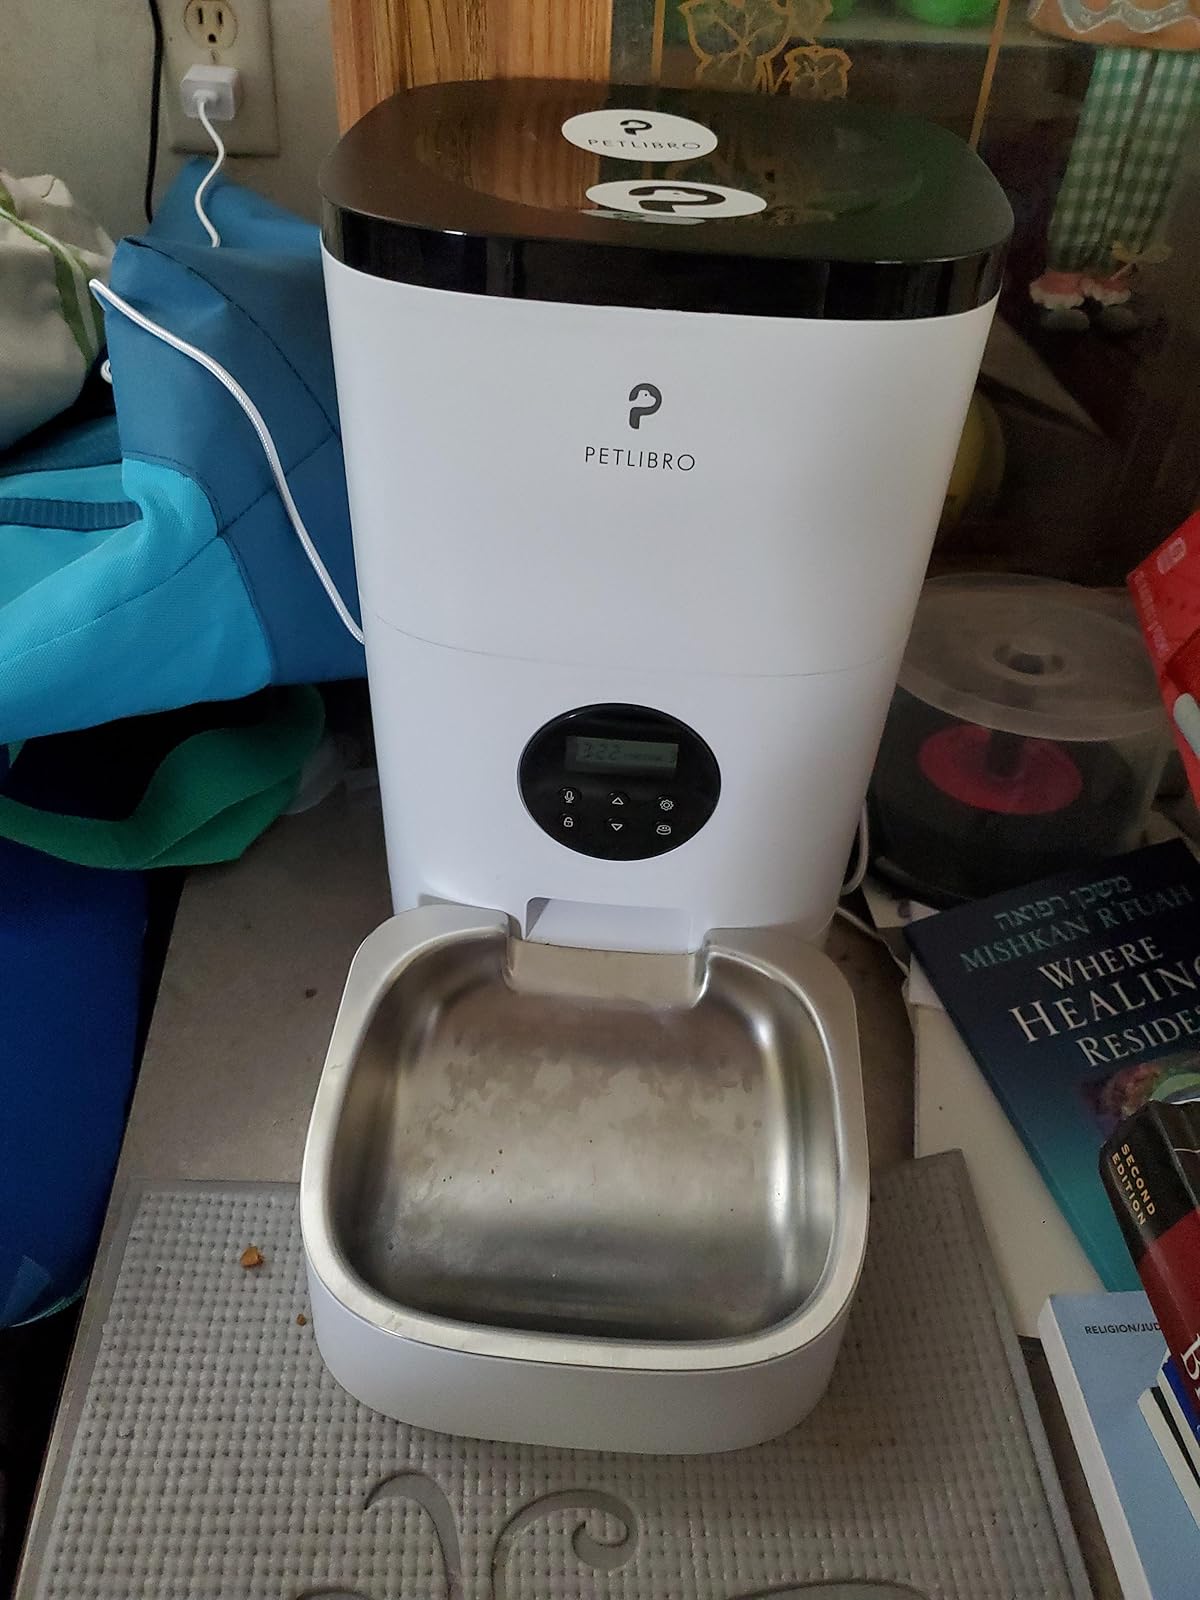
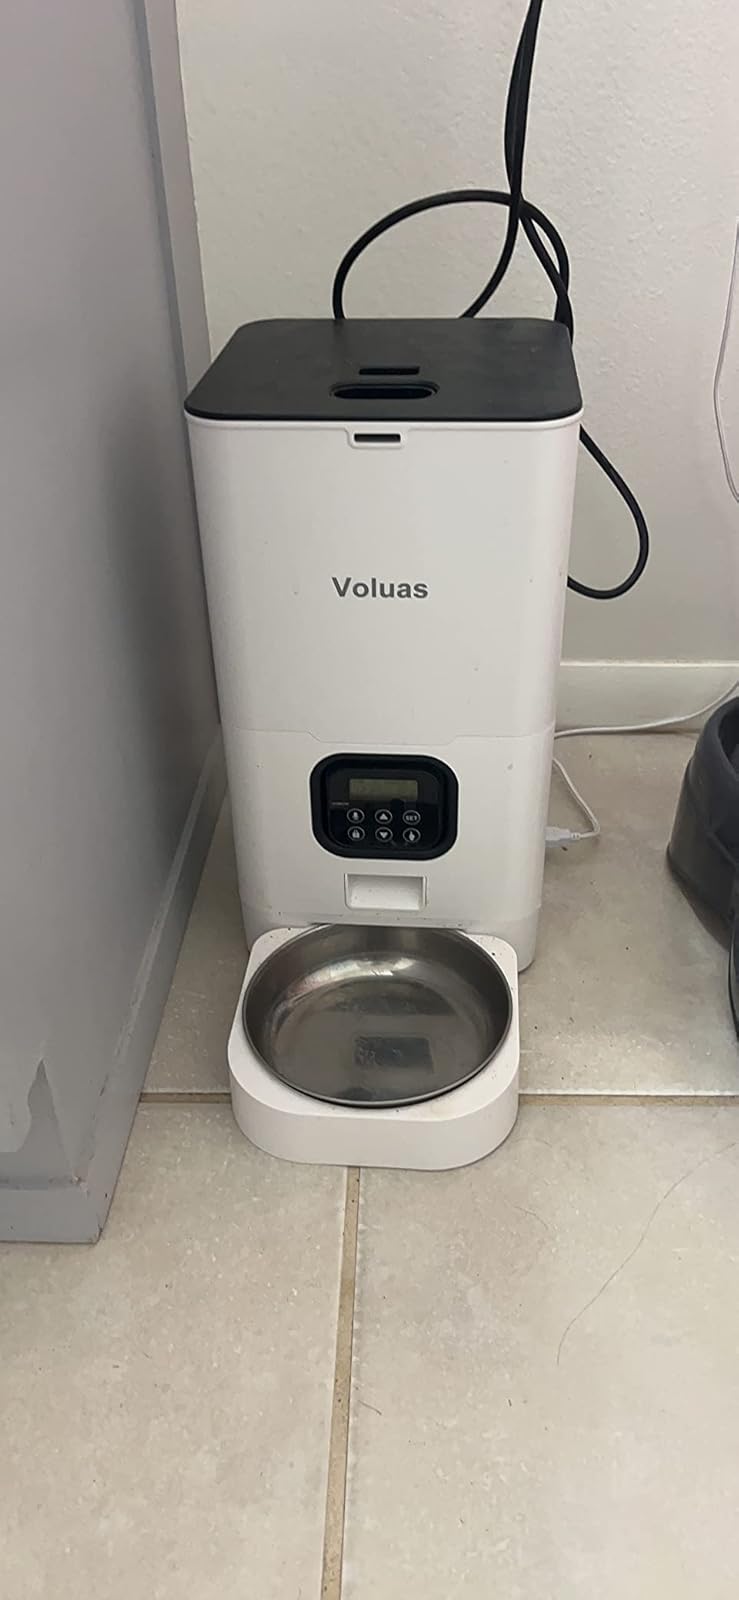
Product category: items_feeder
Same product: no